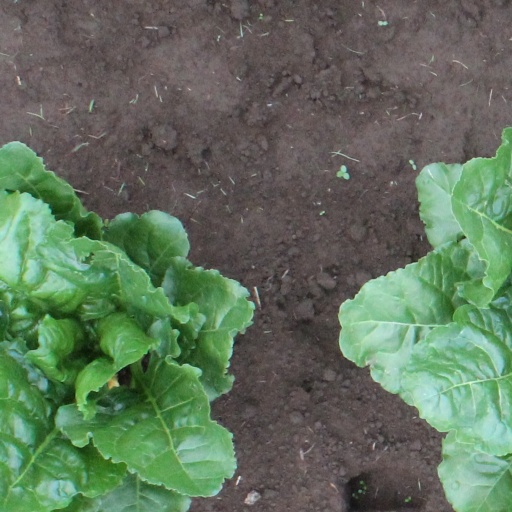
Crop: sugar beet